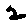
Label: 2